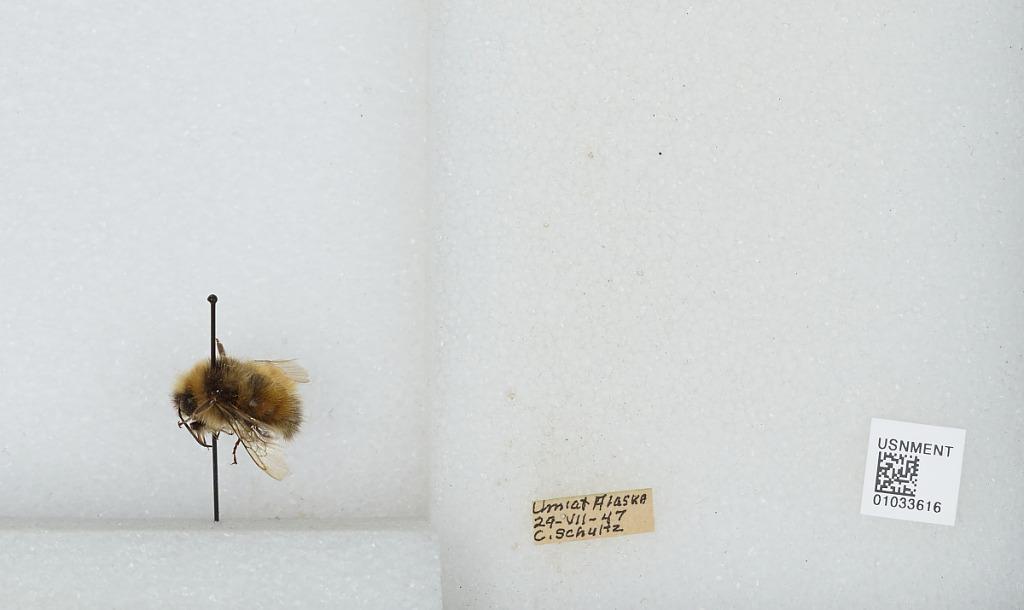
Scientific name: Bombus (Pyrobombus) sylvicola Kirby
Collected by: C. Schultz
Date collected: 1947-7-29
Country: United States
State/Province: Alaska
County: North Slope
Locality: Umiat
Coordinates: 69.3669, -152.144